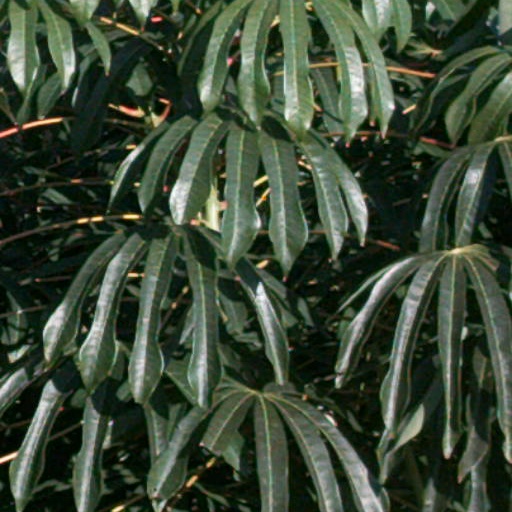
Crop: cassava